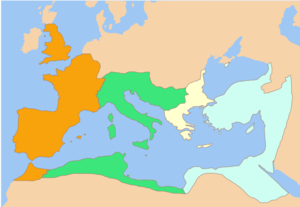
Constance II, né le 7 août 317 à Sirmium et mort le 3 novembre 361 à Mopsueste, est un empereur romain chrétien du Bas-Empire.
Constantin II, né en 316 à Arles et mort en avril 340 près d'Aquilée, est un empereur romain chrétien du Bas-Empire.
Constant, fils de l'empereur Constantin Iᵉʳ, est César en 333 puis Auguste de 337 à 350. En 337, il se partage l'Empire avec ses deux frères Constantin II et Constance II, et s'arroge la partie centrale de l'Empire. En 340, il affronte et tue Constantin II prenant ainsi le contrôle de tout l'Occident. Constant Iᵉʳ est renversé et assassiné en 350 à la suite de la rébellion du général Magnence.